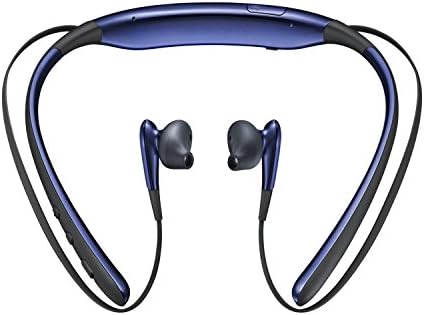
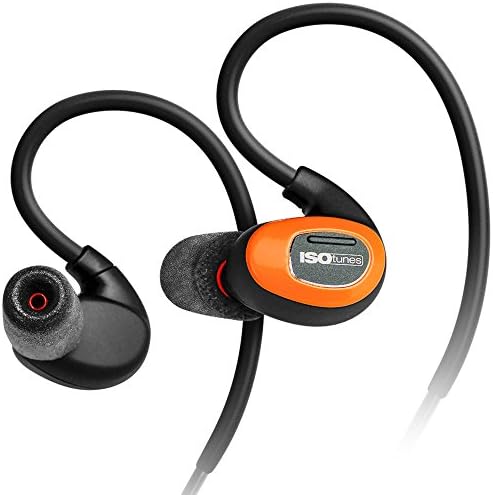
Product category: headphones
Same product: no